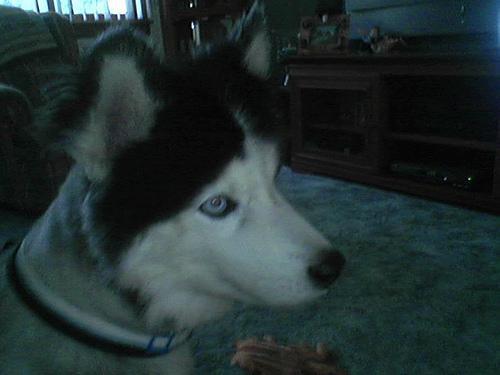
Eskimo_dog